Wildlife of Alaska

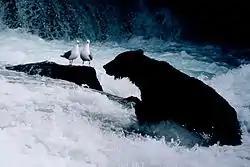
Brown bear at Katmai National Park.

Alaska contains about 98% of the U.S. brown bear population and 70% of the total North American population. An estimated 30,000 brown bears live in Alaska. Of that number, about 1,450 are harvested by hunters yearly.